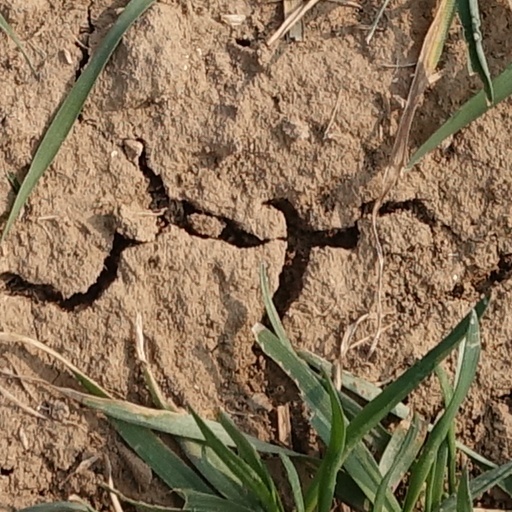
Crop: wheat